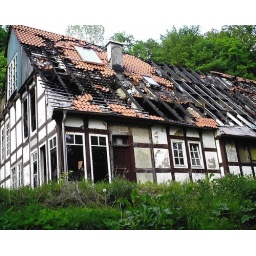
burnt house in forest 1